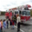
Label: truck